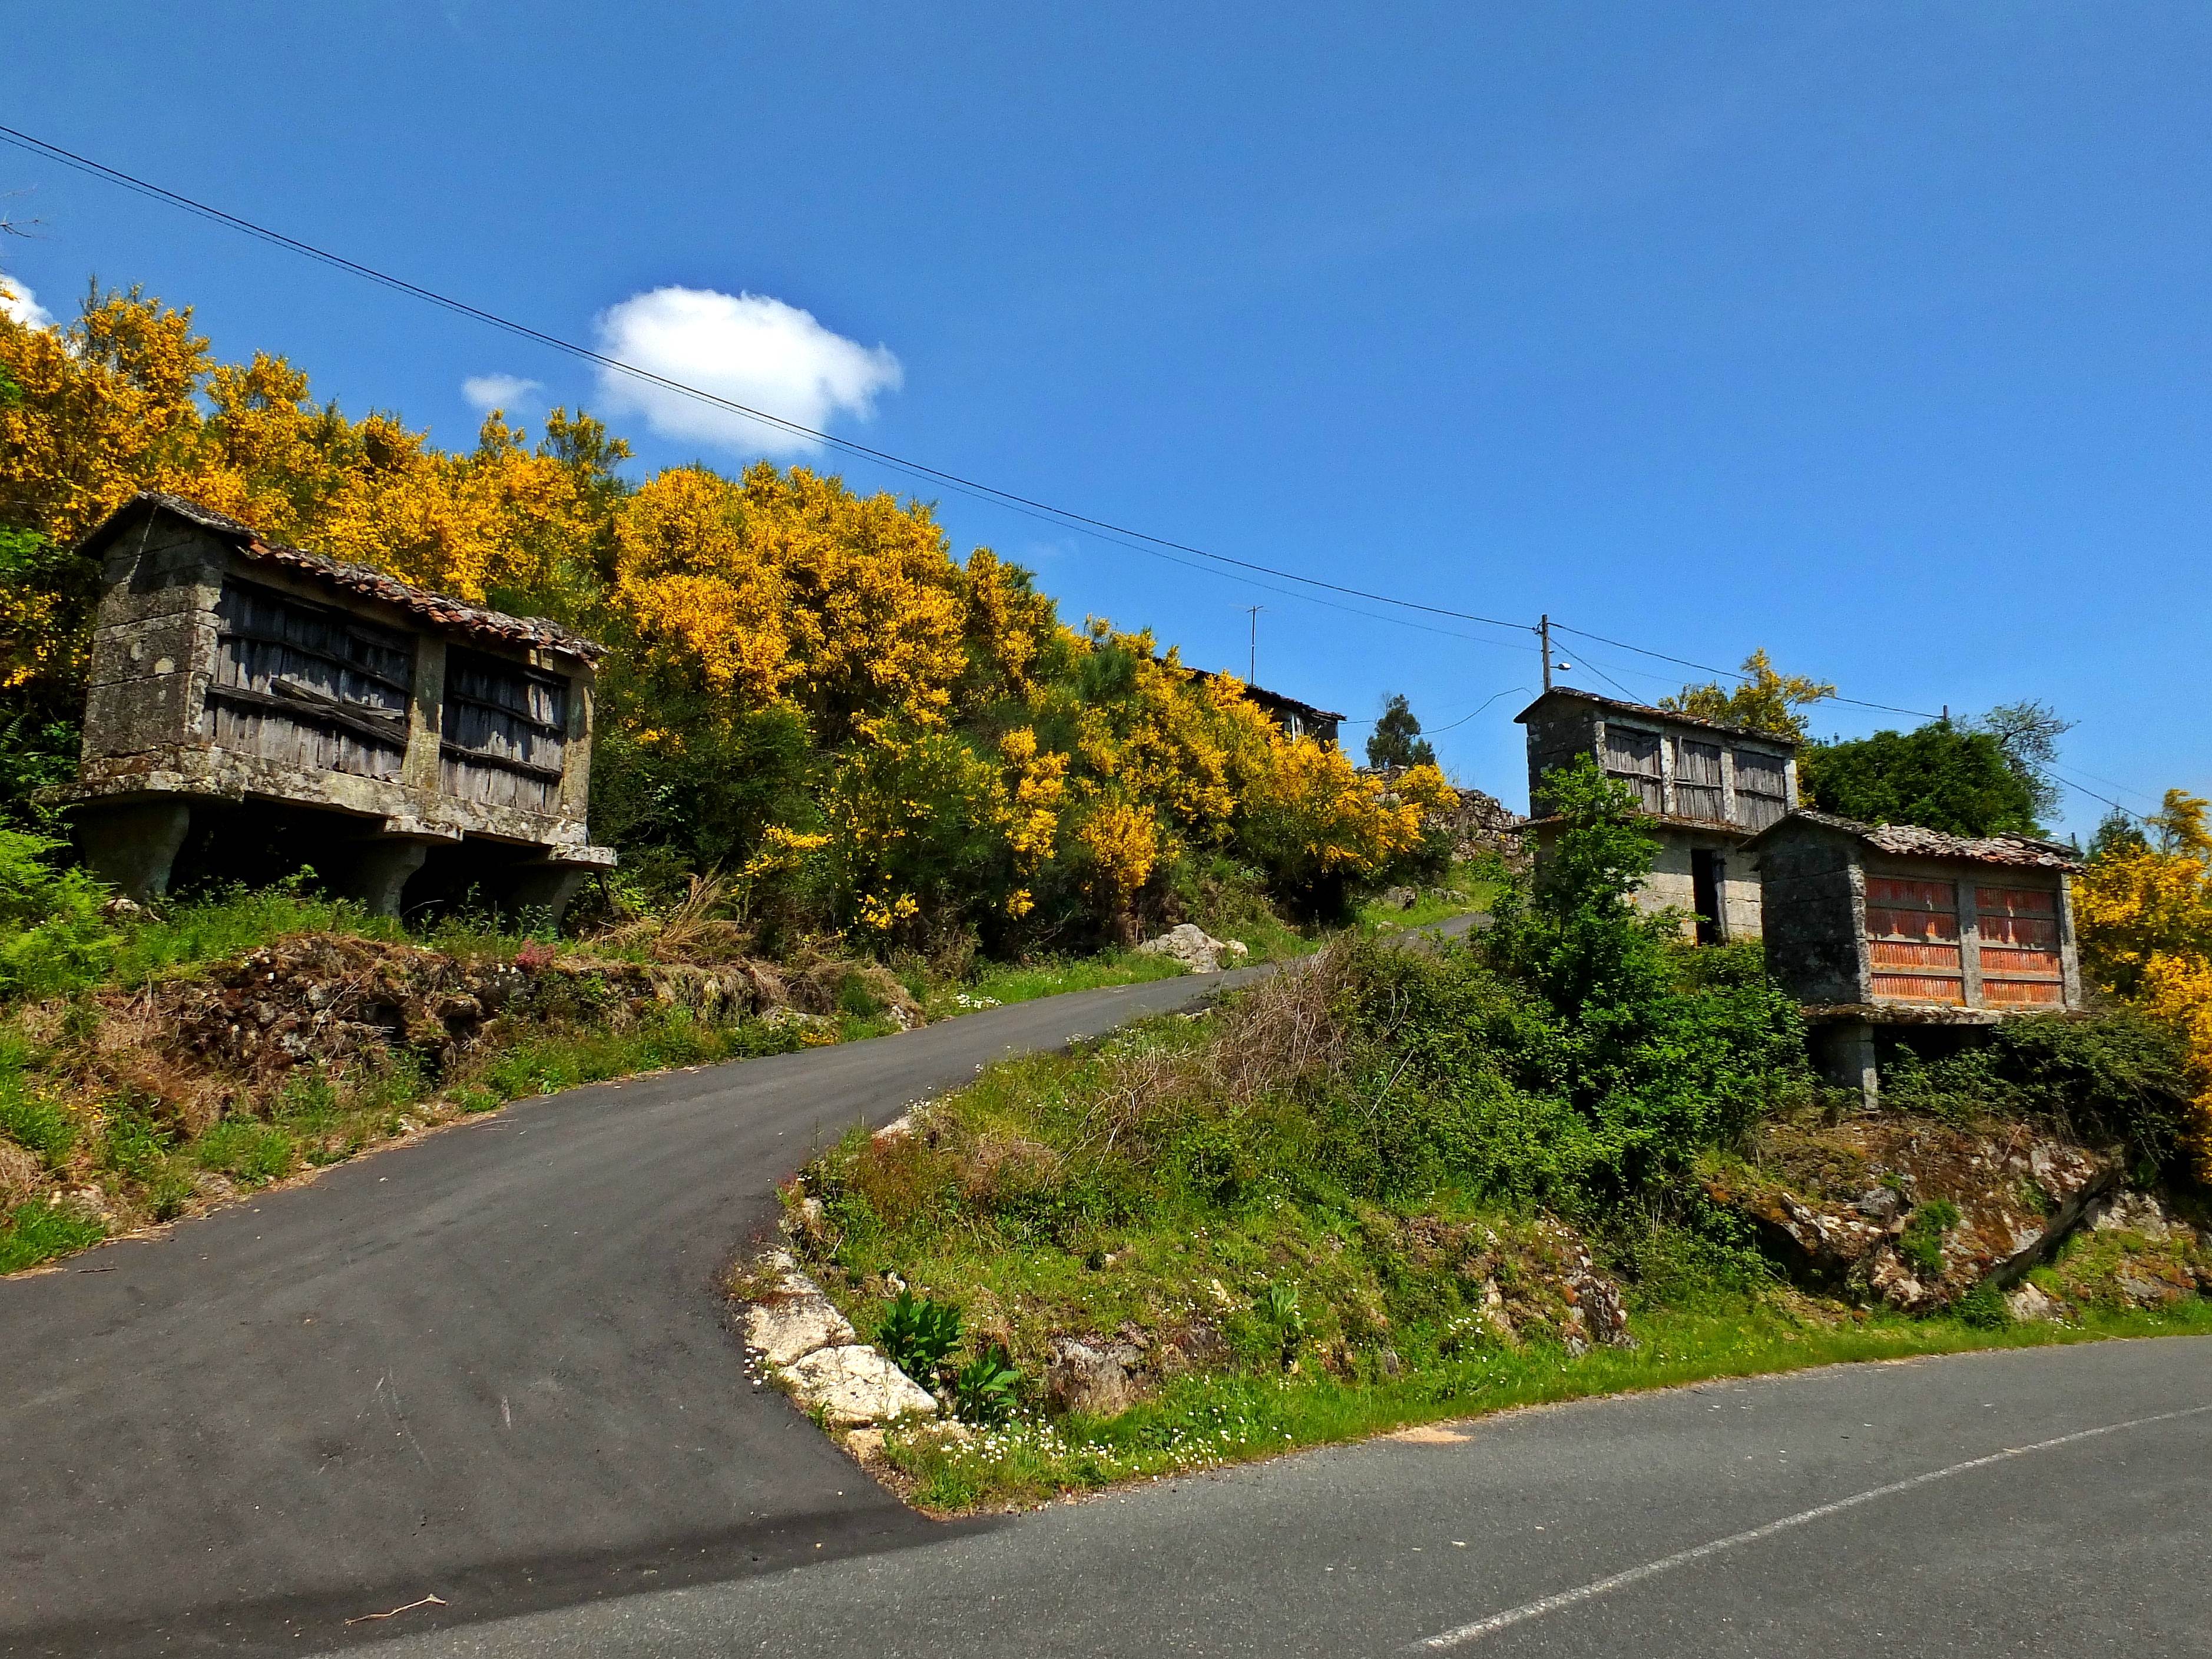
landscape, road, house, town, highway, asphalt, village, suburb, autumn, property, lane, road trip, spain, infrastructure, espaa, galicia, pontevedra, paisajes, estate, ggl1, gaby1, pontevedragaliciaespaa, serrapio, fujifilmxs1, hrreos, canastros, cercedo, neighbourhood, real estate, rural area, residential area, human settlement